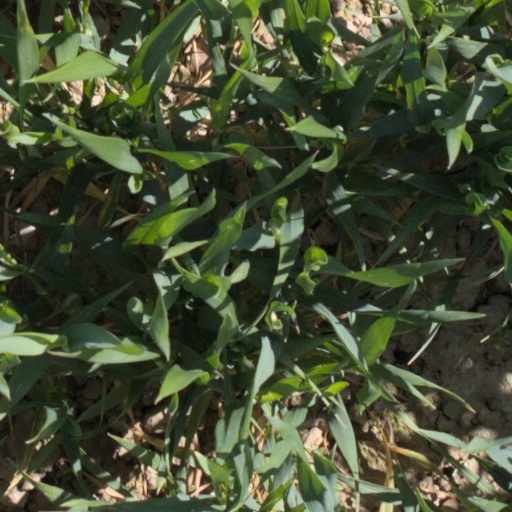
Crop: wheat